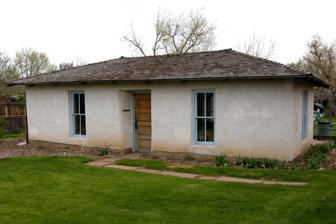
Building: Pioneer Sod House
Country: United States of America
Year built: 1886
Historic house in Colorado, United States United States historic place Pioneer Sod House U.S. National Register of Historic Places Show map of Colorado Show map of the United States Location 4610 Robb St., Wheat Ridge, Colorado Coordinates 39°46′51″N 105°7′30″W / 39.78083°N 105.12500°W / 39.78083; -105.12500 Area 0.2 acres (0.081 ha) Built 1886 NRHP reference No. 73000479 Added to NRHP March 14, 1973 The Pioneer Sod House , now known as the Wheat Ridge Museum and Sod House in Wheat Ridge, Colorado is a sod house built in 1886 or perhaps well before.  It was listed on the National Register of Historic Places in 1973. In 1976, the Blue Spruce Chapter of the Daughters of the American Revolution installed a marker "in commemoration of the Bicentennial" and planted a mature Blue Spruce Tree near the sod house. History Construction Pioneers began to settle in present-day Wheat Ridge in 1859. James H. Baugh , who had come to Colorado Territory from the plains, chose to build a house with prairie grass and sod, based upon his experience. The house was well-insulated against the cold winter and hot summer weather. In the 1860s, Baugh and Jacob Brown created irrigation ditches for farming. The 30 inches (76 cm) walls of the house were built of native prairie grass and sod, held in place by hog wire. The L-shaped house, built 31-feet wide by 31 feet long, has three rooms with plastered and wallpapered walls. Originally the house had wooden floors, but in 1938 the floors were covered in cement. The exterior walls are stuccoed with chicken wire and plaster. Sod houses were rare in the Denver area, as lumber was available, and this is likely the only one surviving. Land grant When Baugh settled in the Clear Creek Valley, there were no land offices or procedures for purchasing land. He squatted on the land until 1867. On October 1, 1867, President Andrew Johnson awarded a bounty of land in Colorado to New Mexico Volunteer veterans who fought against Navajo people during the Navajo Wars . Veteran Polomia Garcia Y Padilla received the land grant and signed his land rights to Baugh after he was paid $500 (equivalent to $10,900 in 2023) for the land. Age While the nomination for the National Register of Historic places asserts it was built in 1886, the house is believed by the Wheat Ridge Historical Society to have been built before 1864. James H. Baugh purchased the land that his sod house stood on in 1867. It was more or less continuously occupied as a residence from 1886 to the summer of 1972. Subsequent owners Bert White moved onto the property in the early 1900s with his family of 13. In 1910, White built a five-room brick house for most of the family and his boys lived in the sod house. He farmed the land, experimenting with varieties of fruits and vegetables for the Agricultural College in Fort Collins , later Colorado State University . The Whites grew Pascal celery , asparagus, beets, carrots, parsnips, lettuce, and green beans. The Whites cultivated fruit, including white grapes, raspberries, gooseberries, and dew berries. Bert and his wife Etta lived in the brick house until 1933 when they died. Their son Frank lived in the sod house and another building with six of his twelve children. The Whites sold the property in 1939. Three families owned the property after the Whites and until 1970s. See also: Fort Collins Agricultural Colony 1863 log cabin A log cabin that was previously located at Johnson Park was relocated to the site of the sod house at the Wheat Ridge Historical Park. It was Colorado Territory 's first registered homestead, built at 48th Avenue and Teller Street. Museum The interior of the sod house is decorated as it may have appeared in the late 1800s. The building is used by the Wheat Ridge Historical Society, who hold events like Cider Days and the May Festival. See also National Register of Historic Places listings in Jefferson County, Colorado Notes